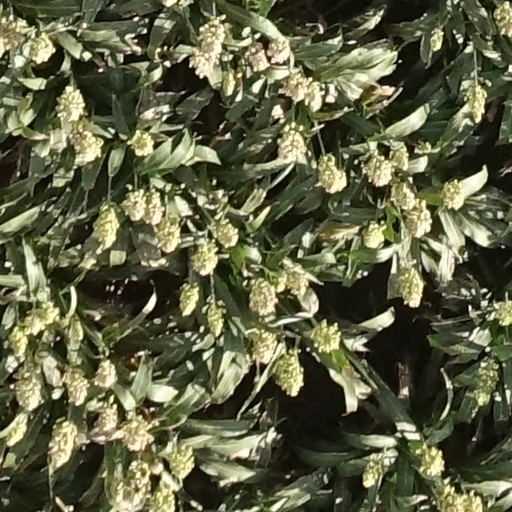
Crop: sorghum